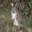
Label: kangaroo